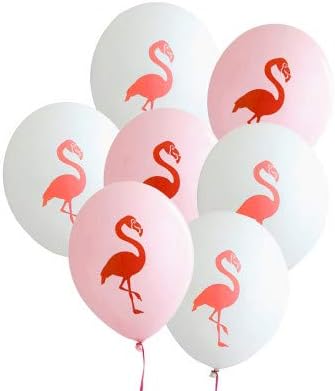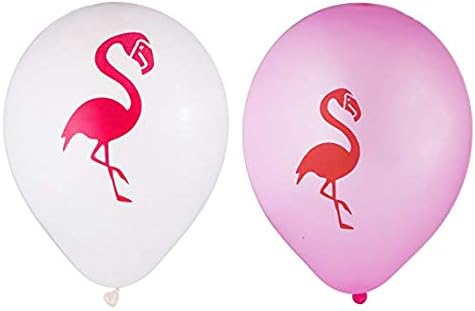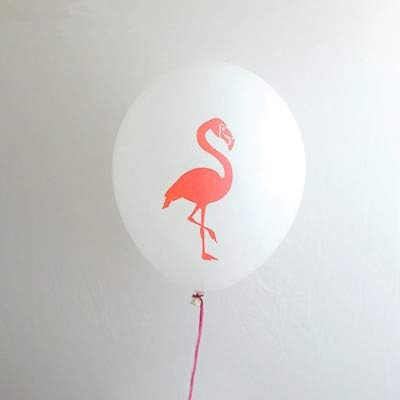
AnnoDeel 50 pcs Pink and White Flamingo Balloons, 12inch Flamingo Latex for Baby Shower Birthday Party Decorations Party Supply
Category: Toys & Games
Package: 50pcs 12inch Flamingo latex balloons like picture. You can use helium hydrogen and air to inflate them. Great for wedding parties, birthday parties, and many other parties and festival occasions.  Application: suitable for all needs balloons place. Special wedding, celebration, holiday, birthday, party activitie
Features: Package: 50pcs 12inch Flamingo latex balloons like picture. | You can use helium hydrogen and air to inflate them | Great for wedding parties, birthday parties, and many other parties and festival occasions. | Application: suitable for all needs balloons place. Special wedding, celebration, holiday, birthday, party activitie